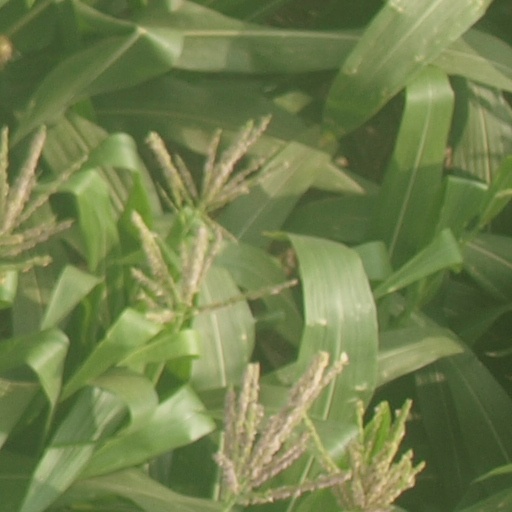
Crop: maize; corn